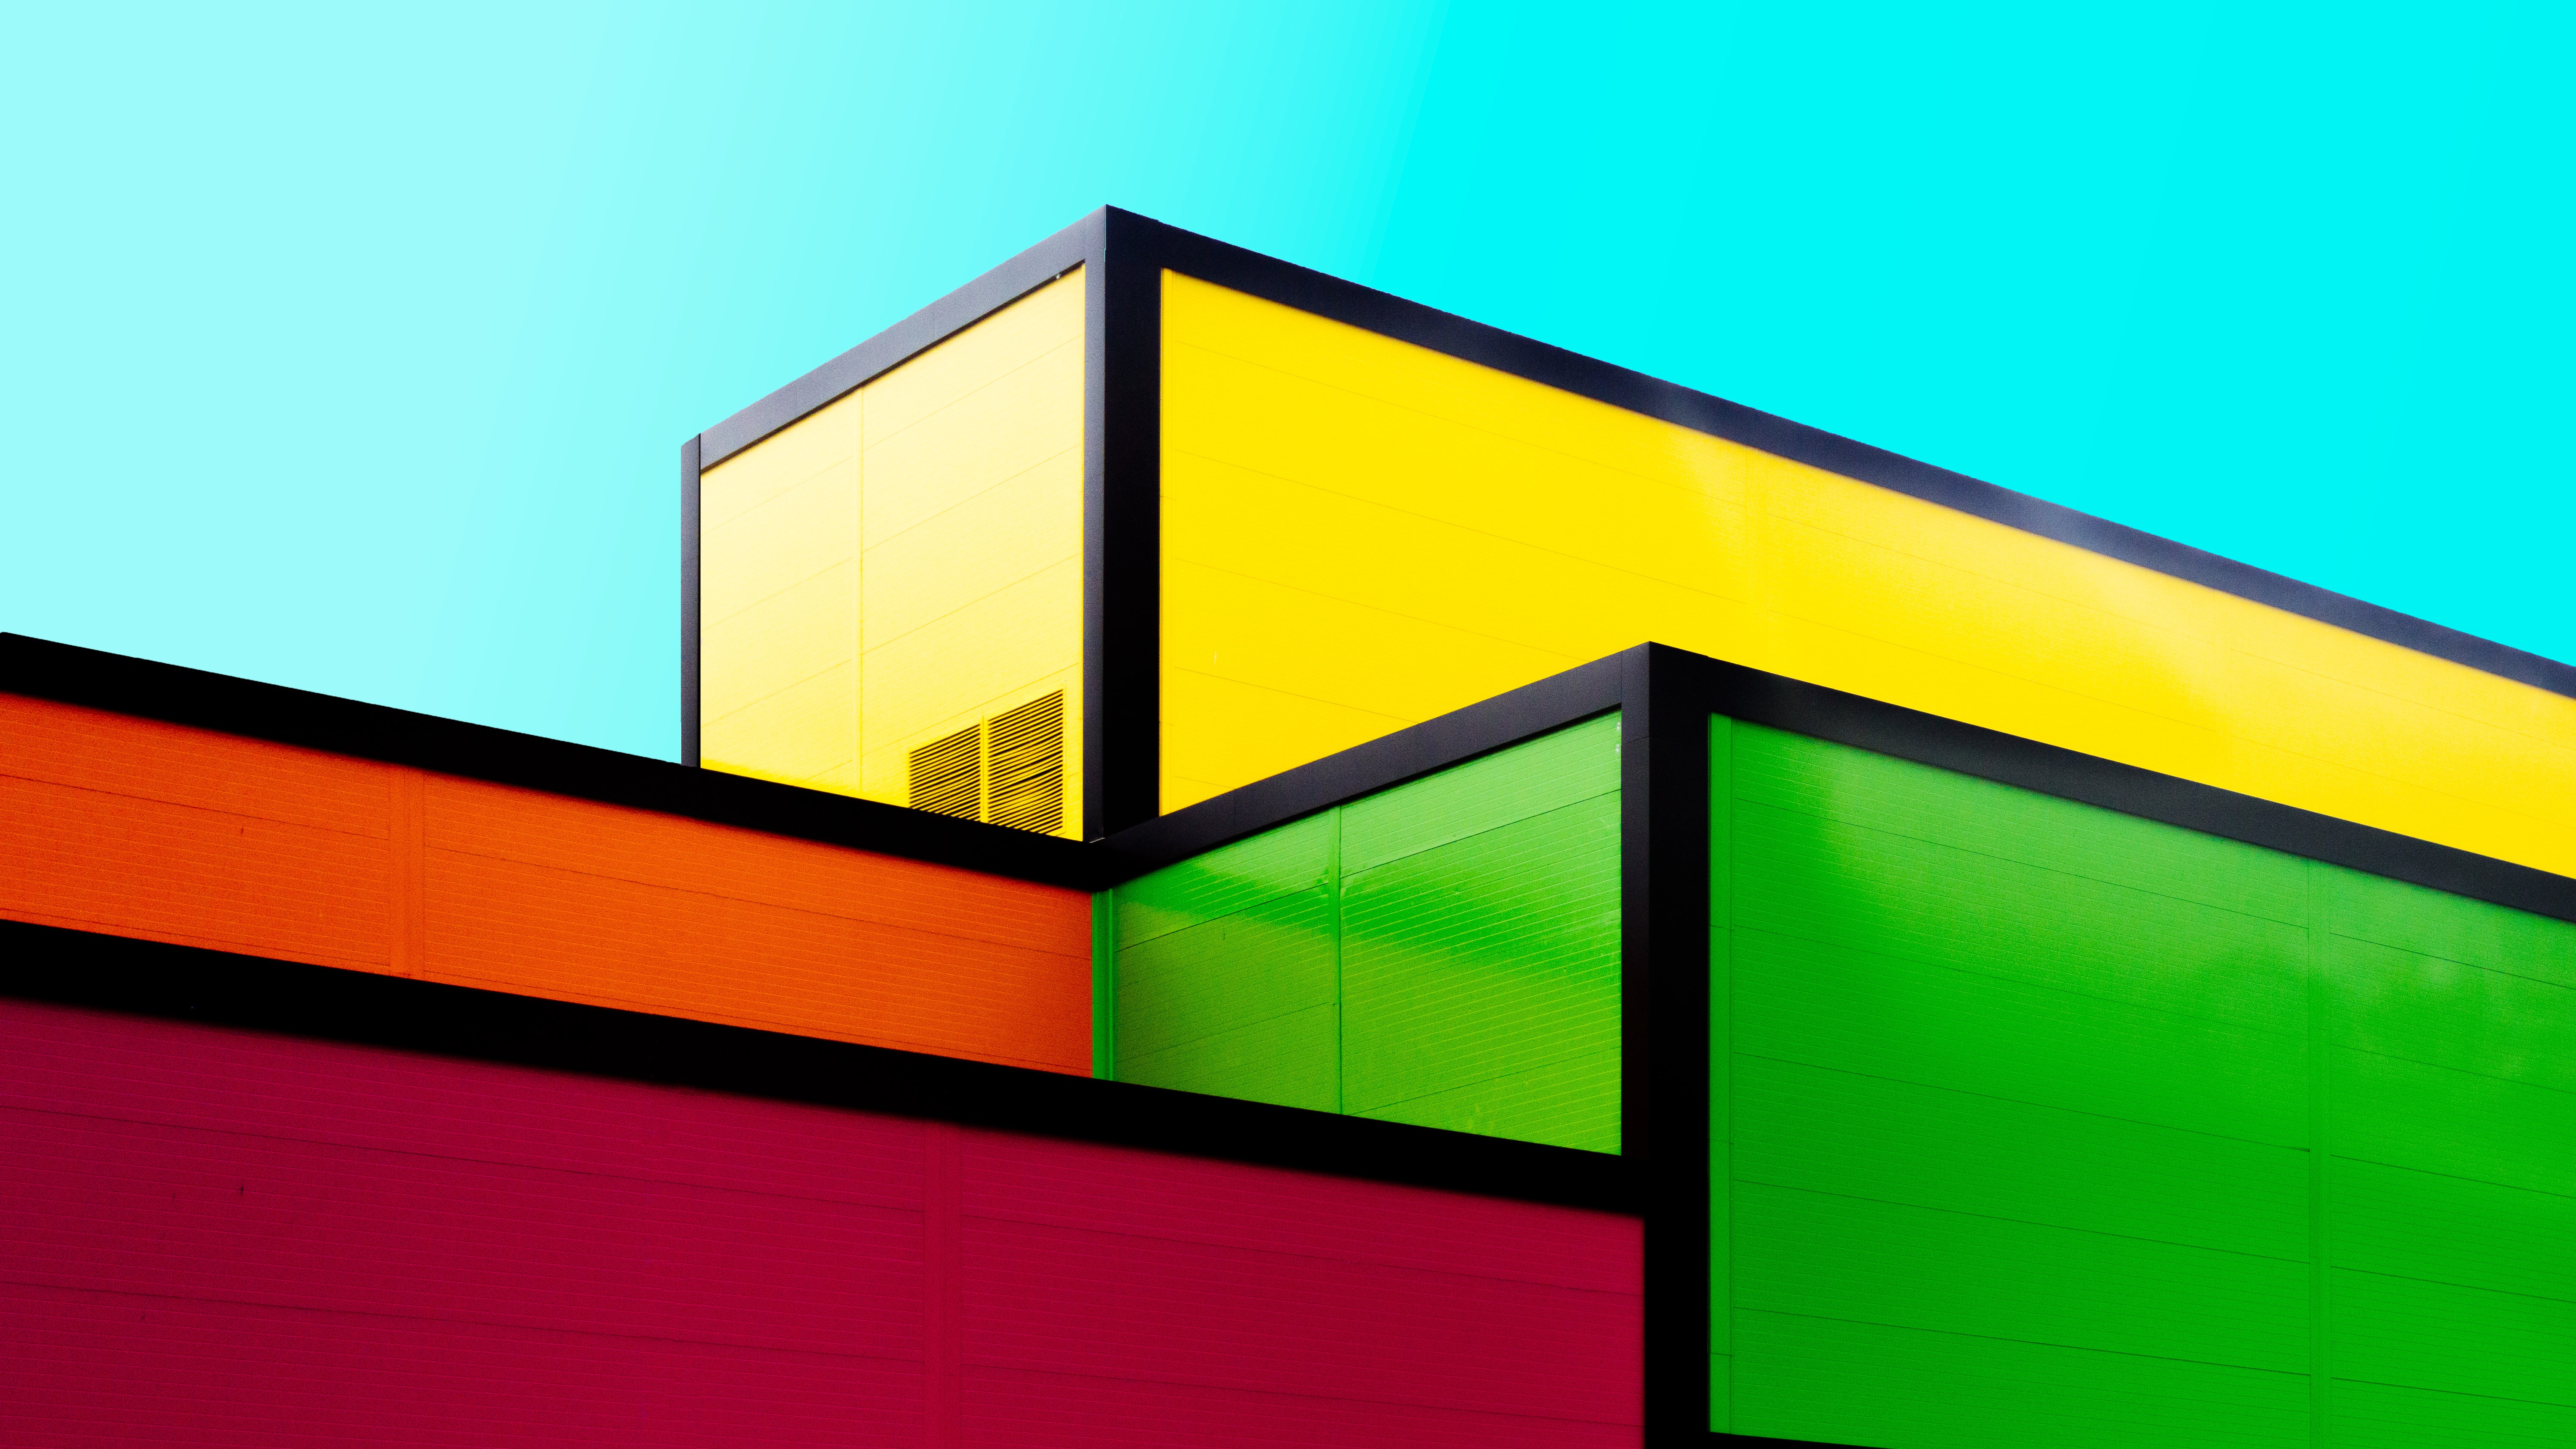
architecture, line, green, color, facade, yellow, design, shape, daylighting